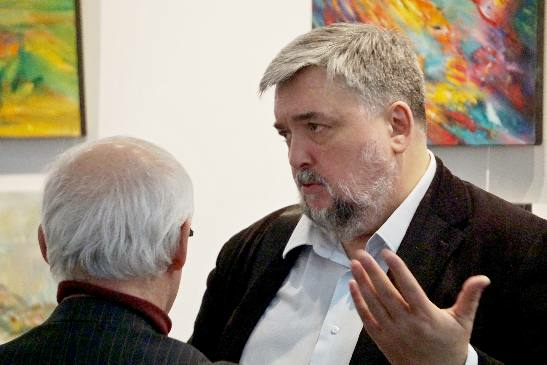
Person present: Yes